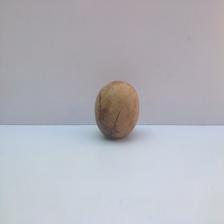
Size: Spoiled